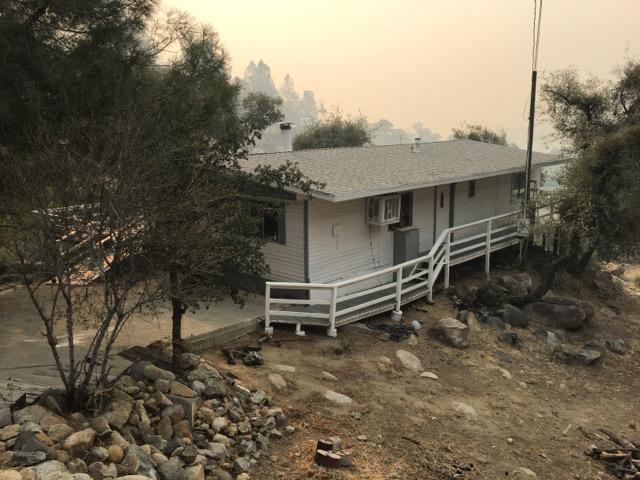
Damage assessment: no_damage